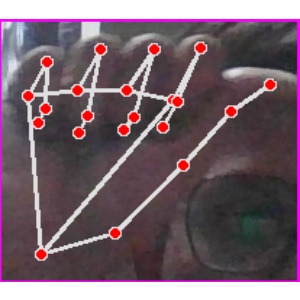
अक्षर: छ